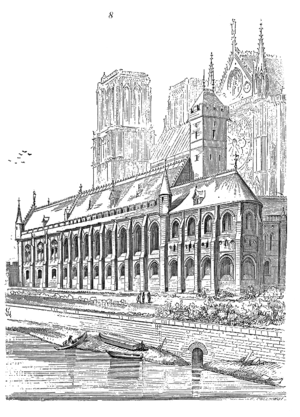
La salle du Manège, au jardin des Tuileries à Paris, a été le lieu de réunion des assemblées parlementaires pendant la Révolution française de 1789 à 1798. Louis XVI y a été jugé et condamné à mort du 10 au 26 décembre 1792.
Le palais de l'Archevêché de Paris était la demeure de l'archevêque de Paris avant sa destruction lors d'un mouvement révolutionnaire en 1831. Après sa destruction, l'archevêché de Paris eut son siège dans différentes demeures jusqu'à aujourd'hui. En 1859, sous le Second Empire, il y eut un projet de l'architecte Eugène Viollet-le-Duc de construction d'un nouveau palais à proximité de Notre-Dame de Paris.